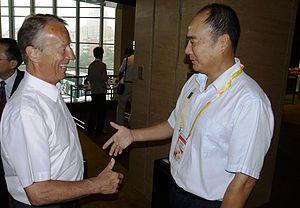
Jens Gerhard Heiberg est un dirigeant sportif norvégien, membre du Comité international olympique depuis 1994, dont il a été membre de la commission exécutive.